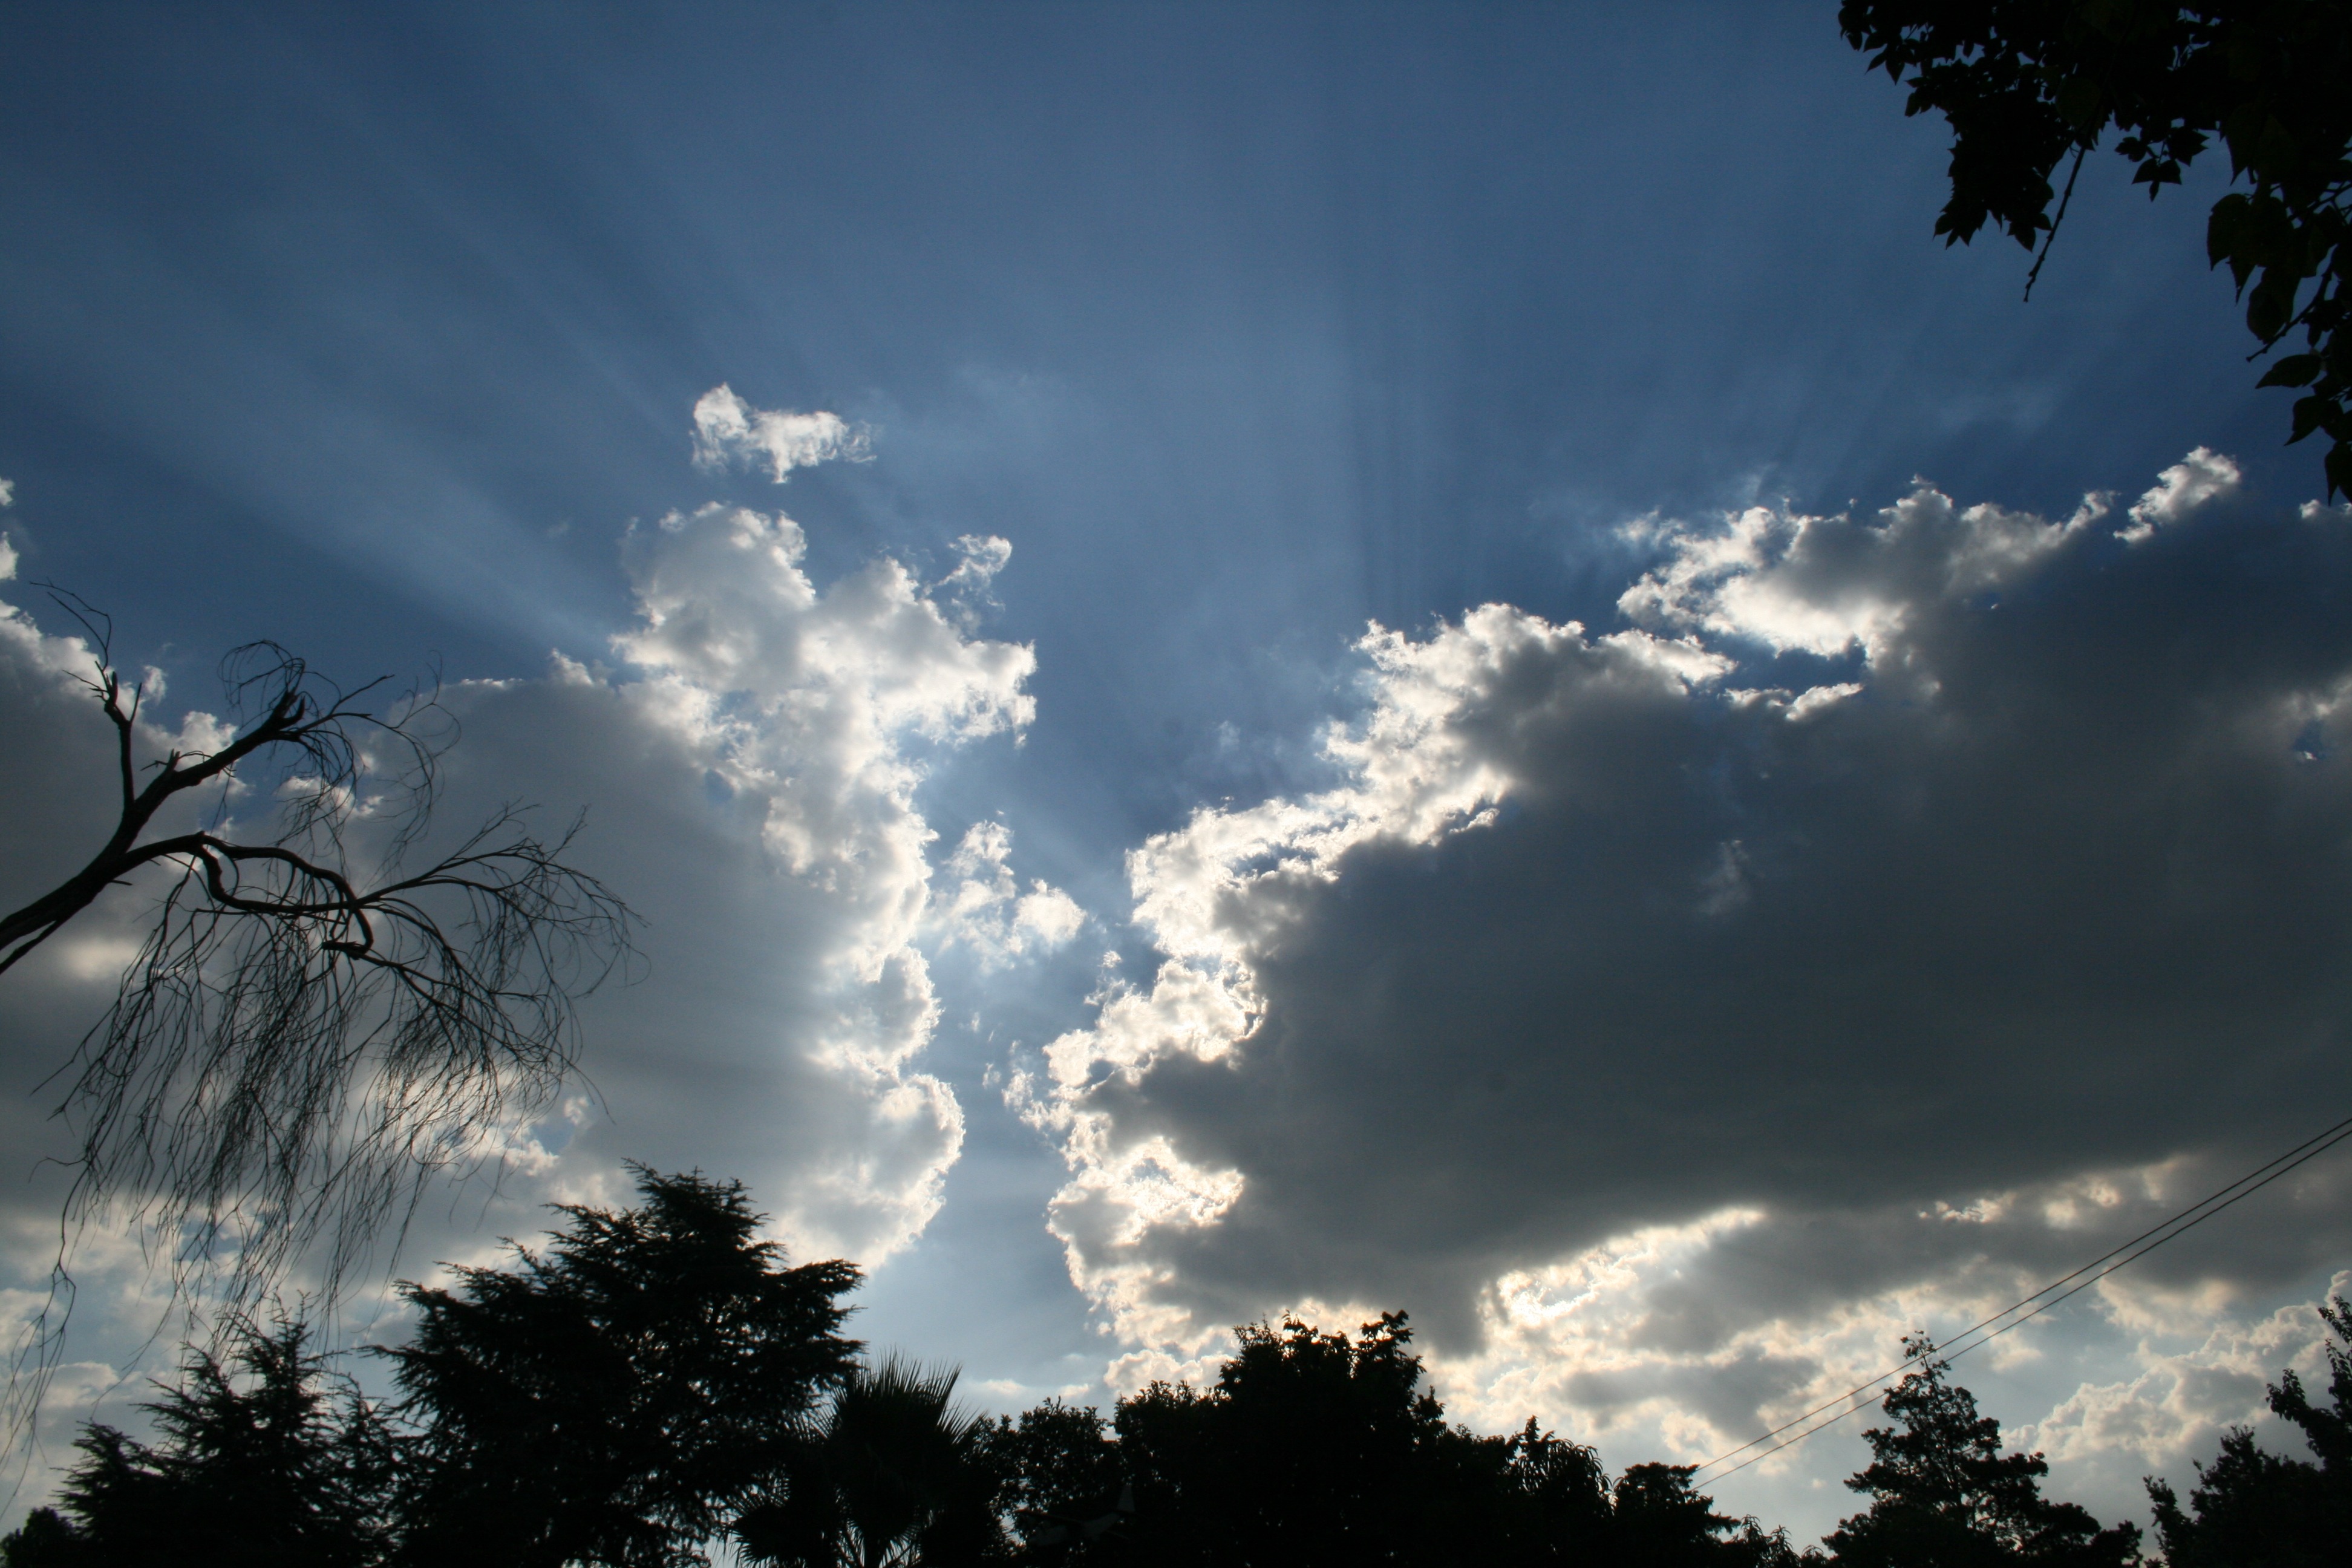
tree, horizon, branch, cloud, sky, sunlight, morning, dawn, atmosphere, daytime, evening, cumulus, darkness, blue sky, clouds, backlight, phenomenon, meteorological phenomenon, atmosphere of earth, woody plant, computer wallpaper, foliage silhouette, light surrounding clouds, light beams eminating